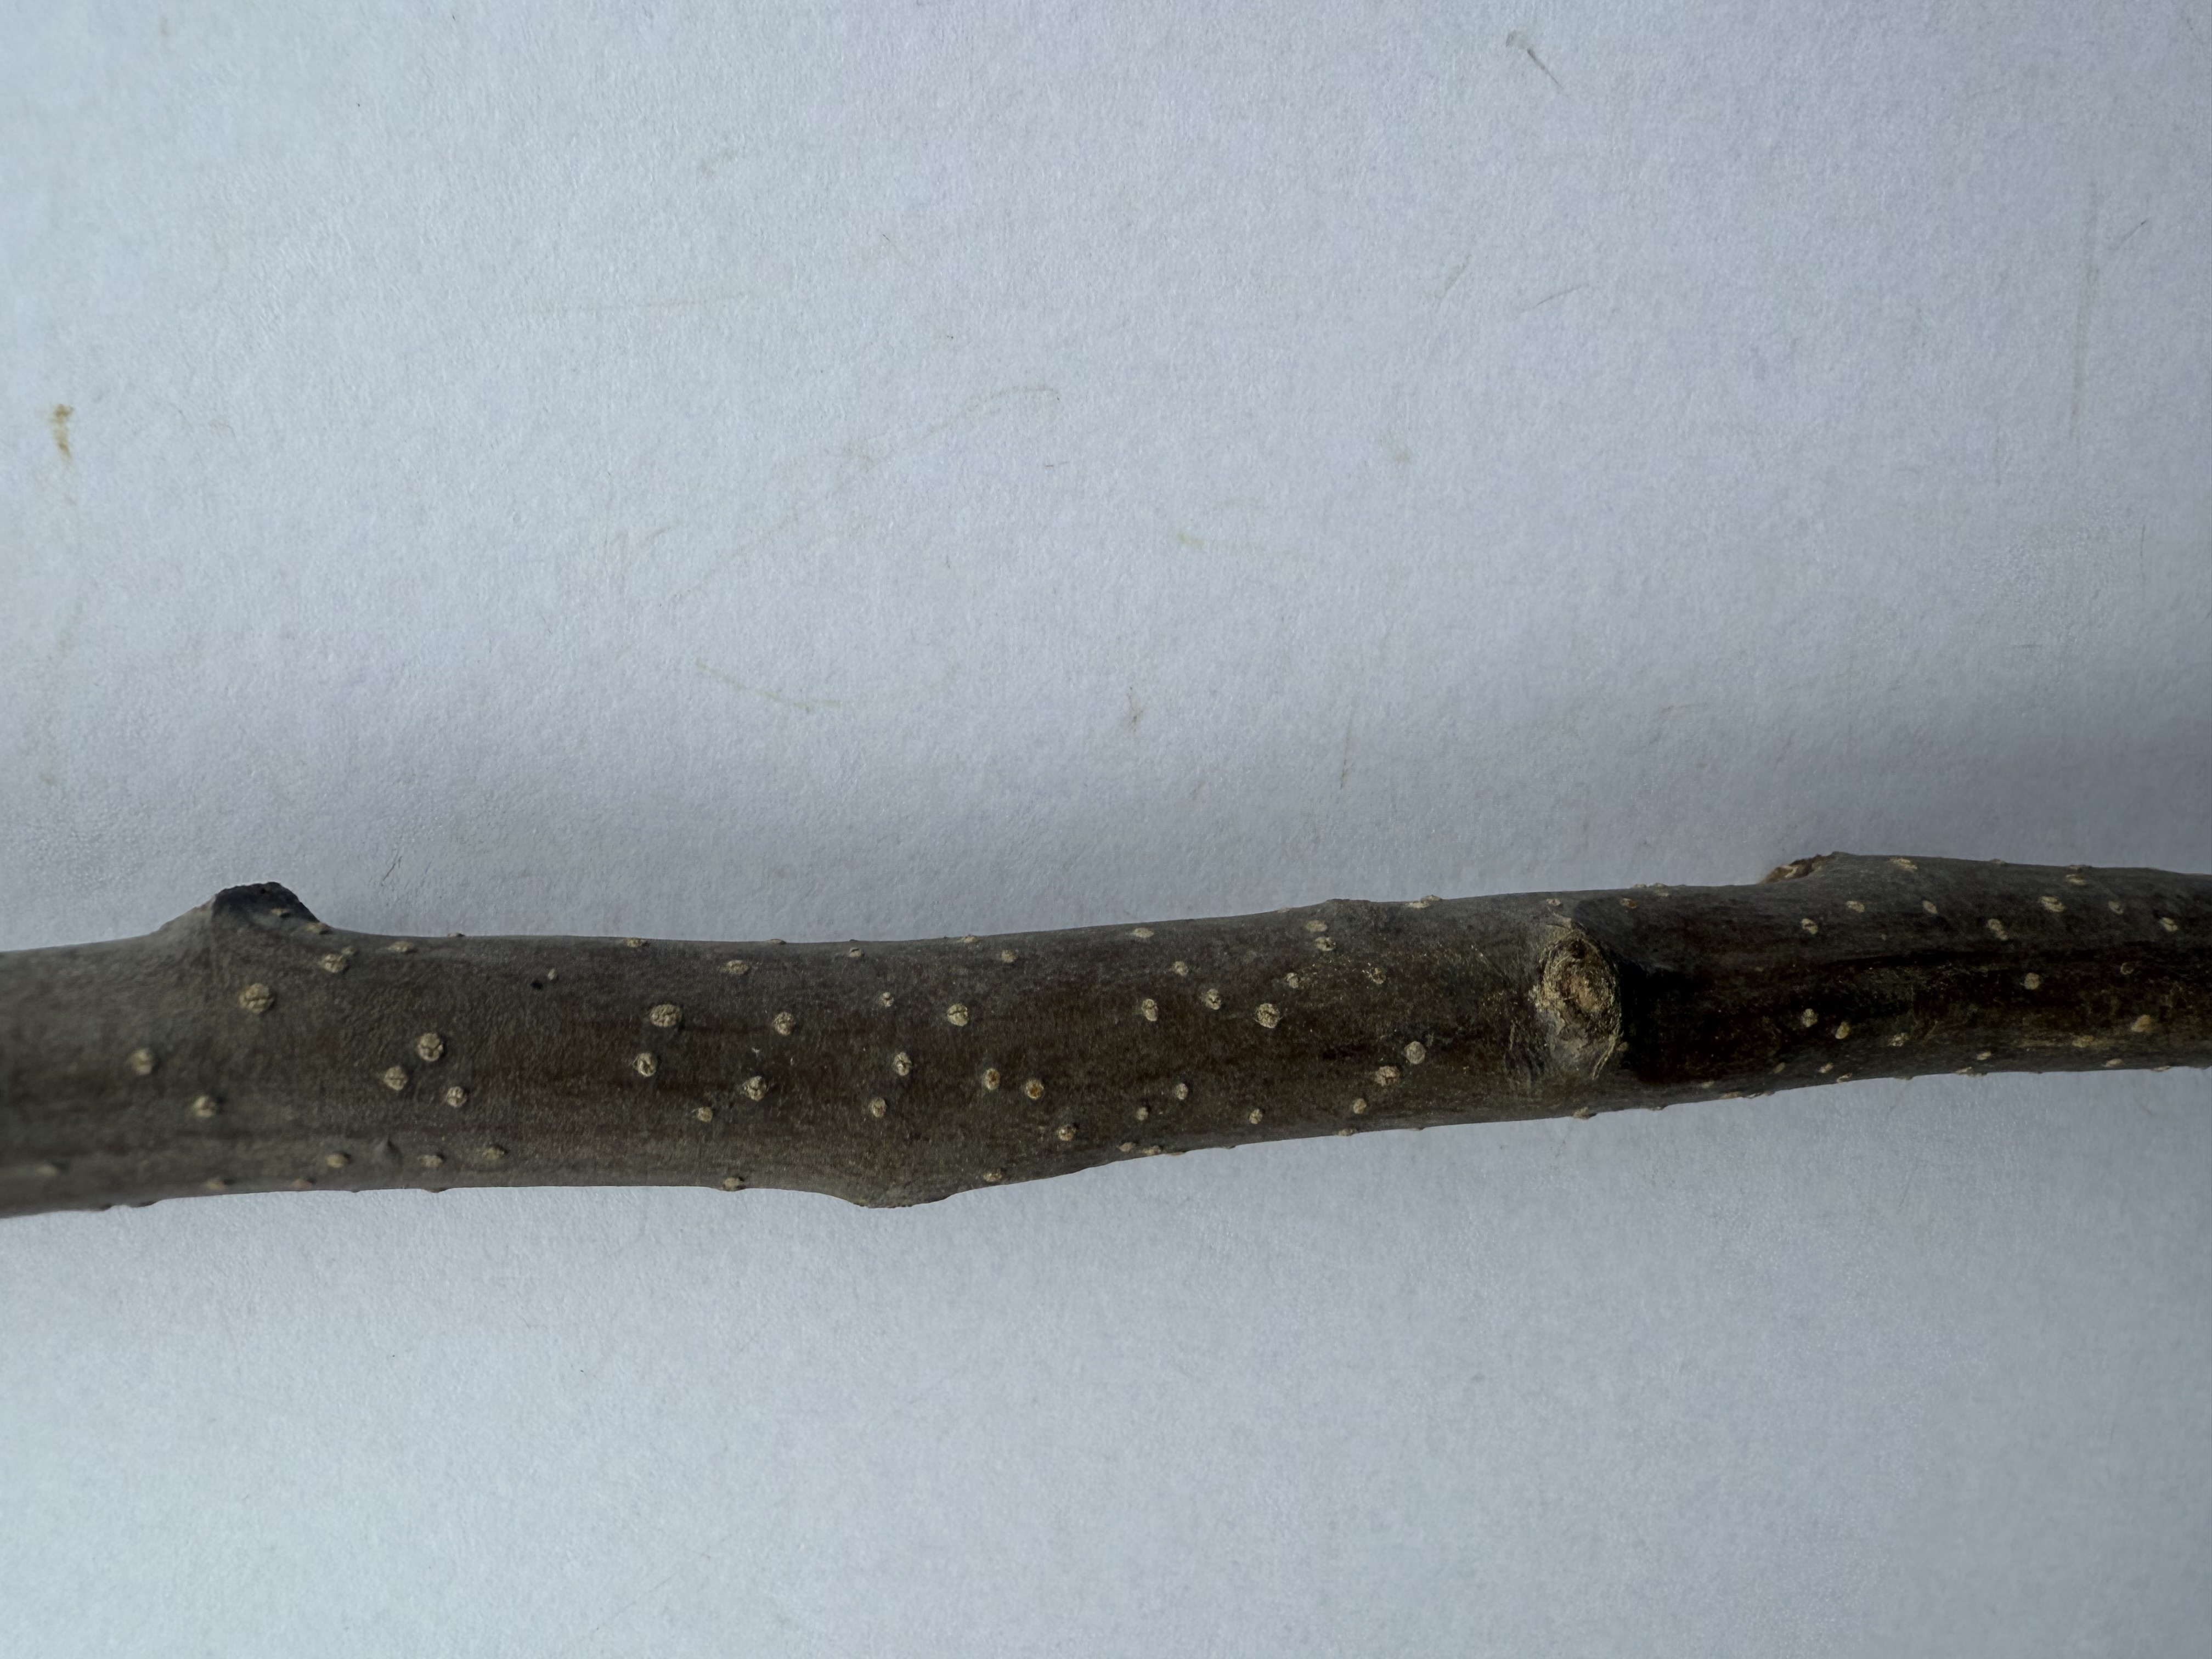
Variety: Nashi Pear